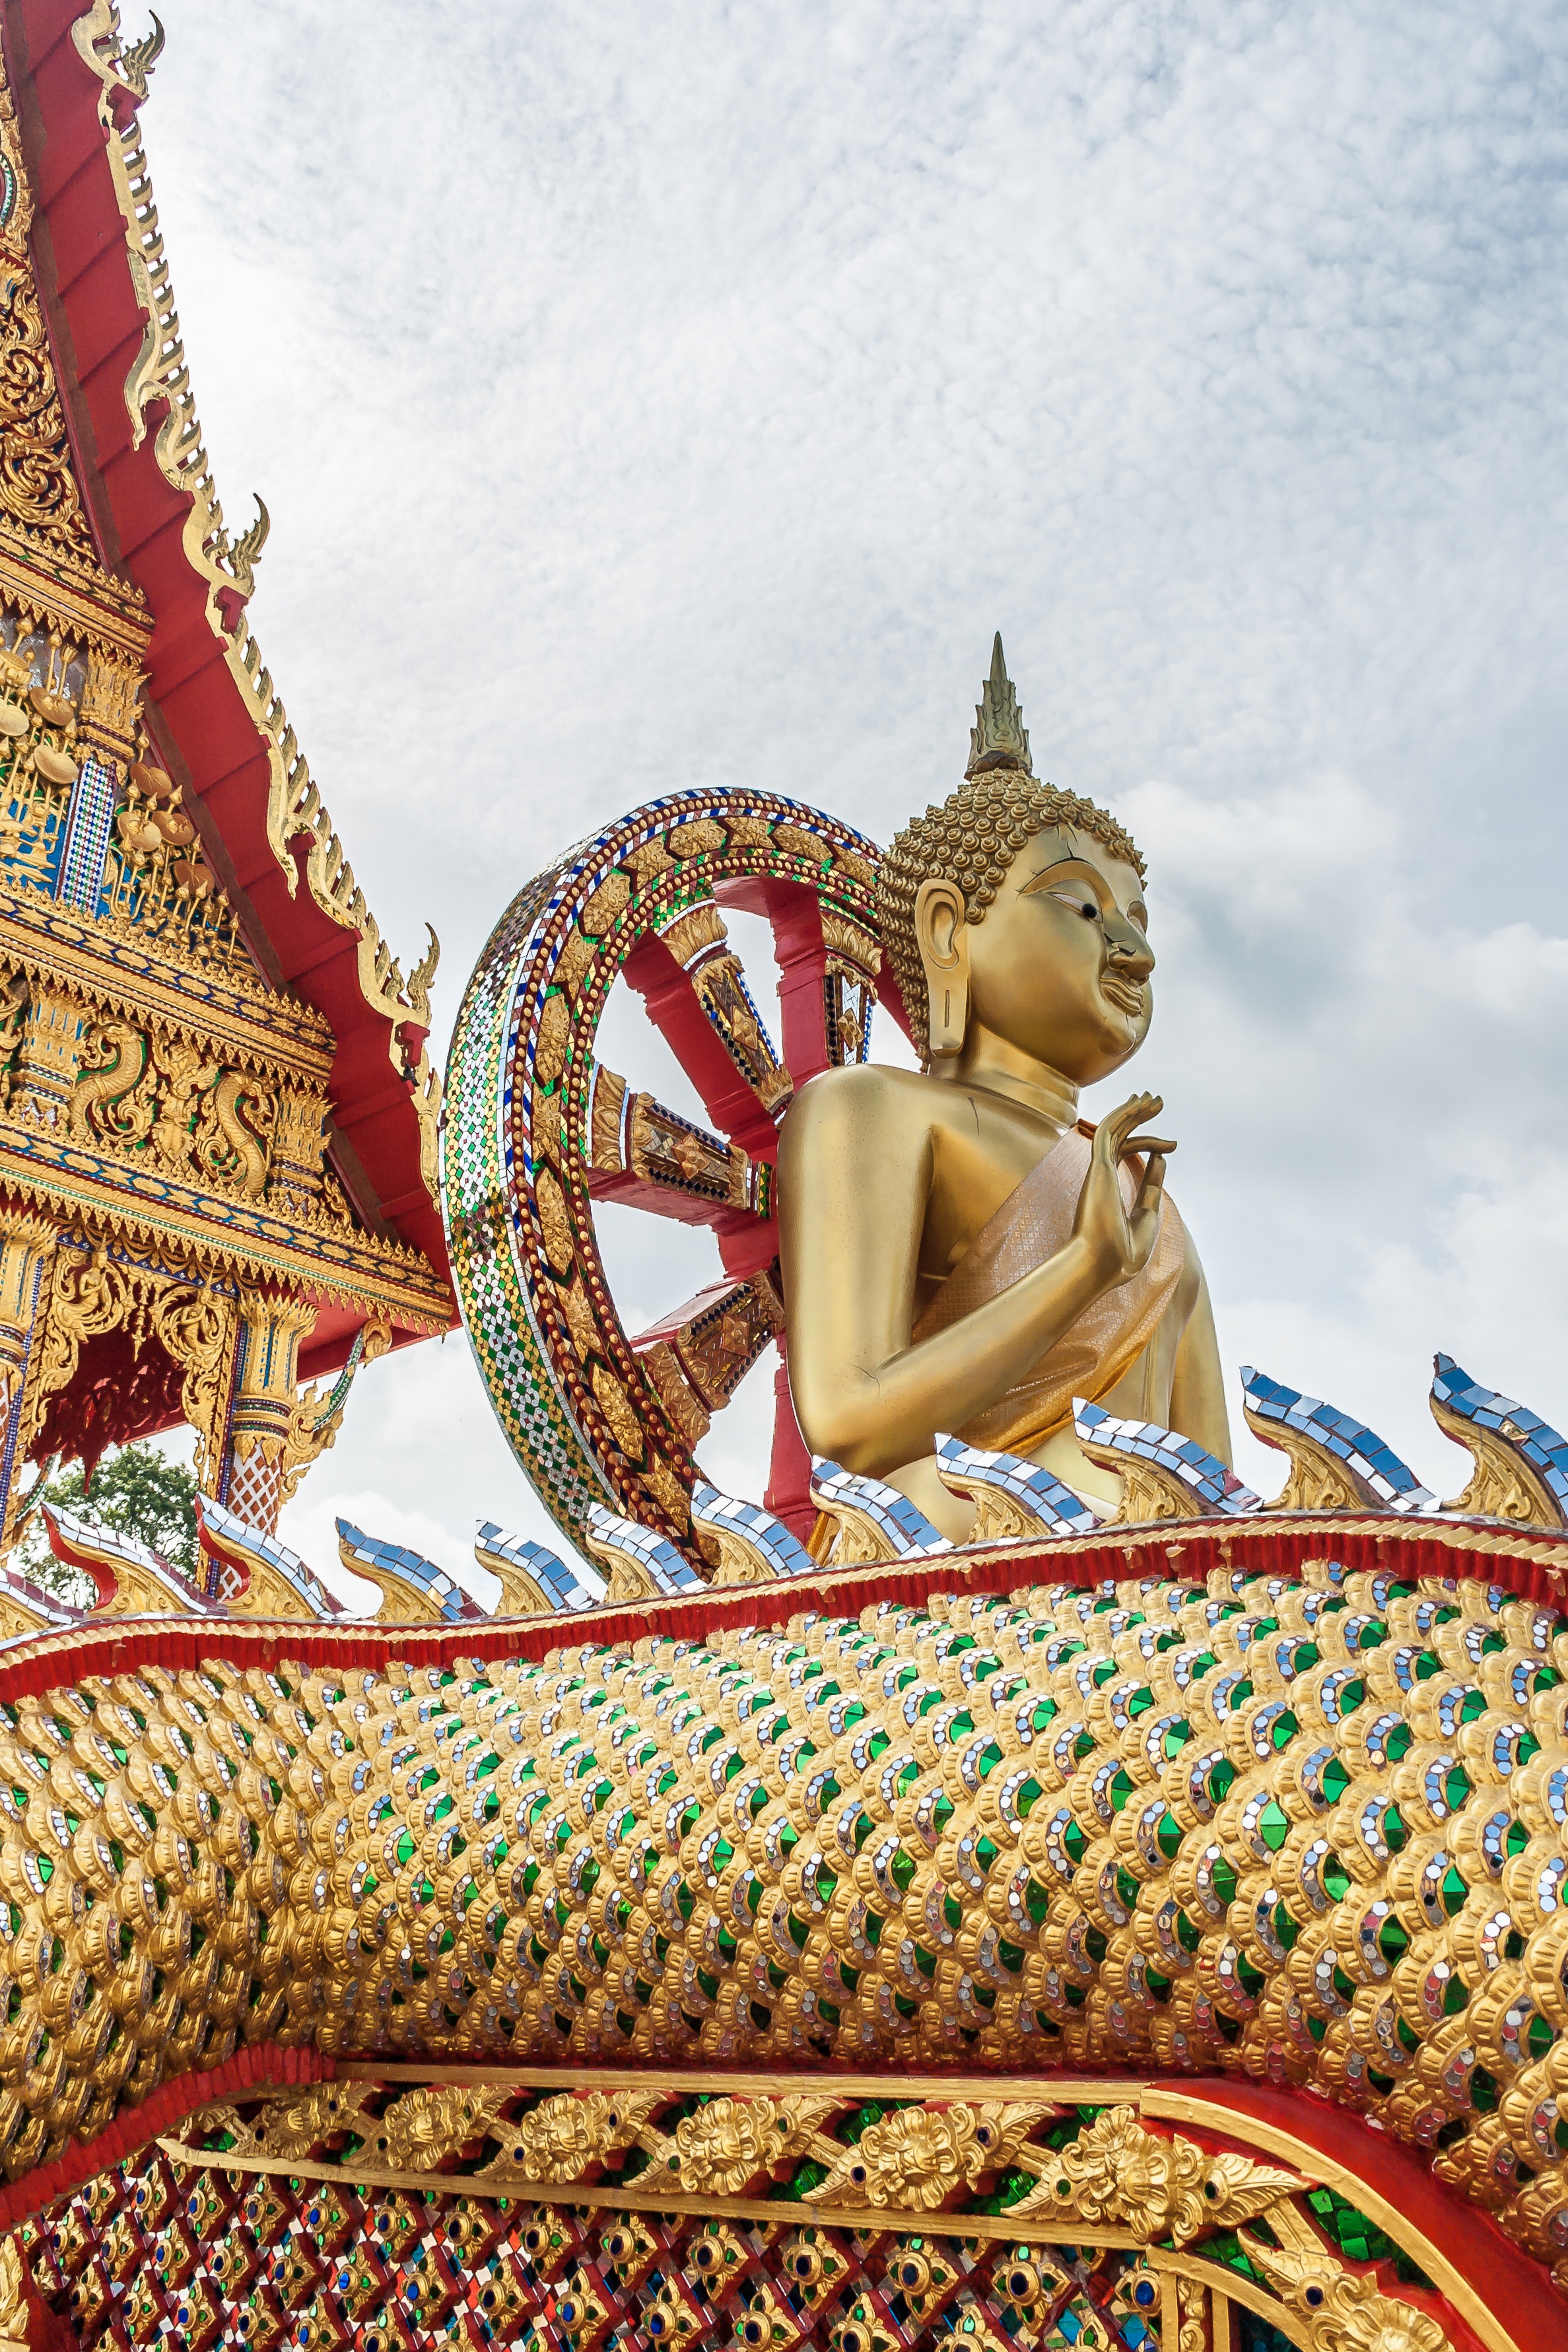
statue, amusement park, asia, fig, meditation, temple, faith, buddha, tradition, pattaya, holzfigur, gilded, wat, thailand buddhism, golden buddha, thai buddha, hindu temple, amusement ride, gautama buddha